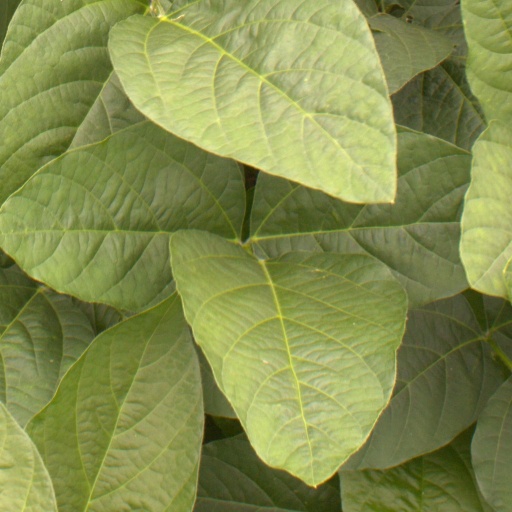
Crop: soybean